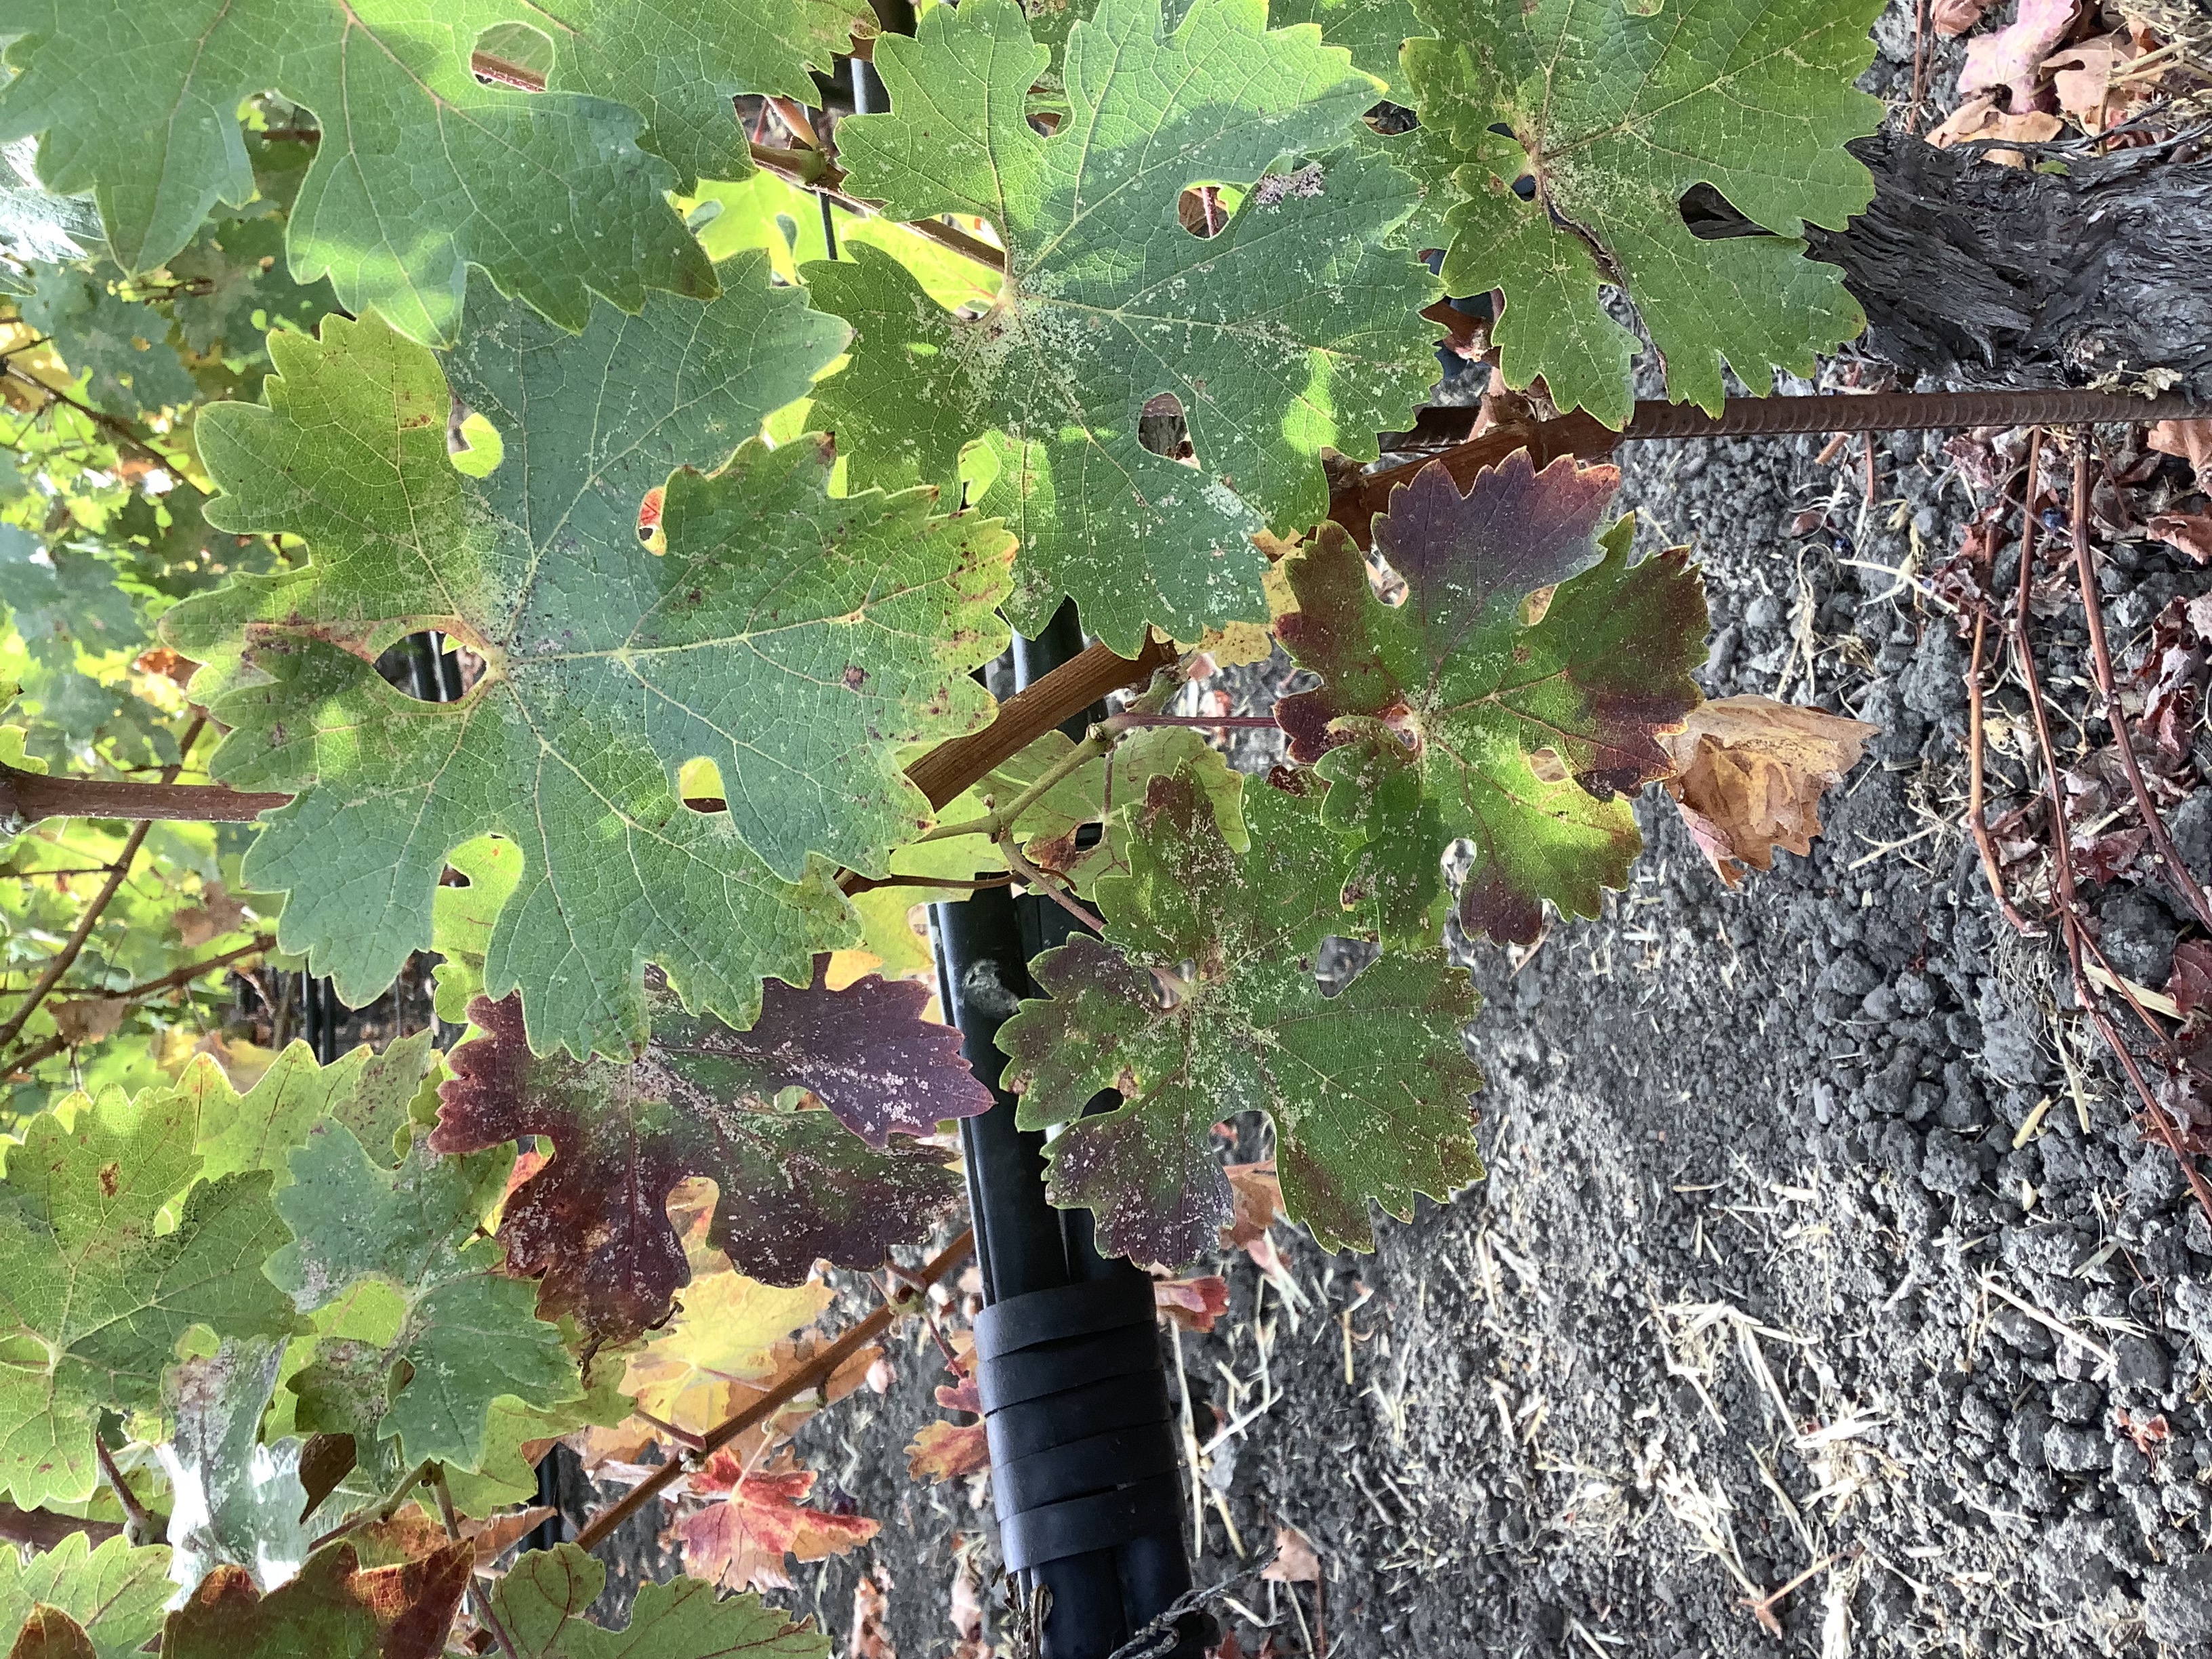
Label: Other Red